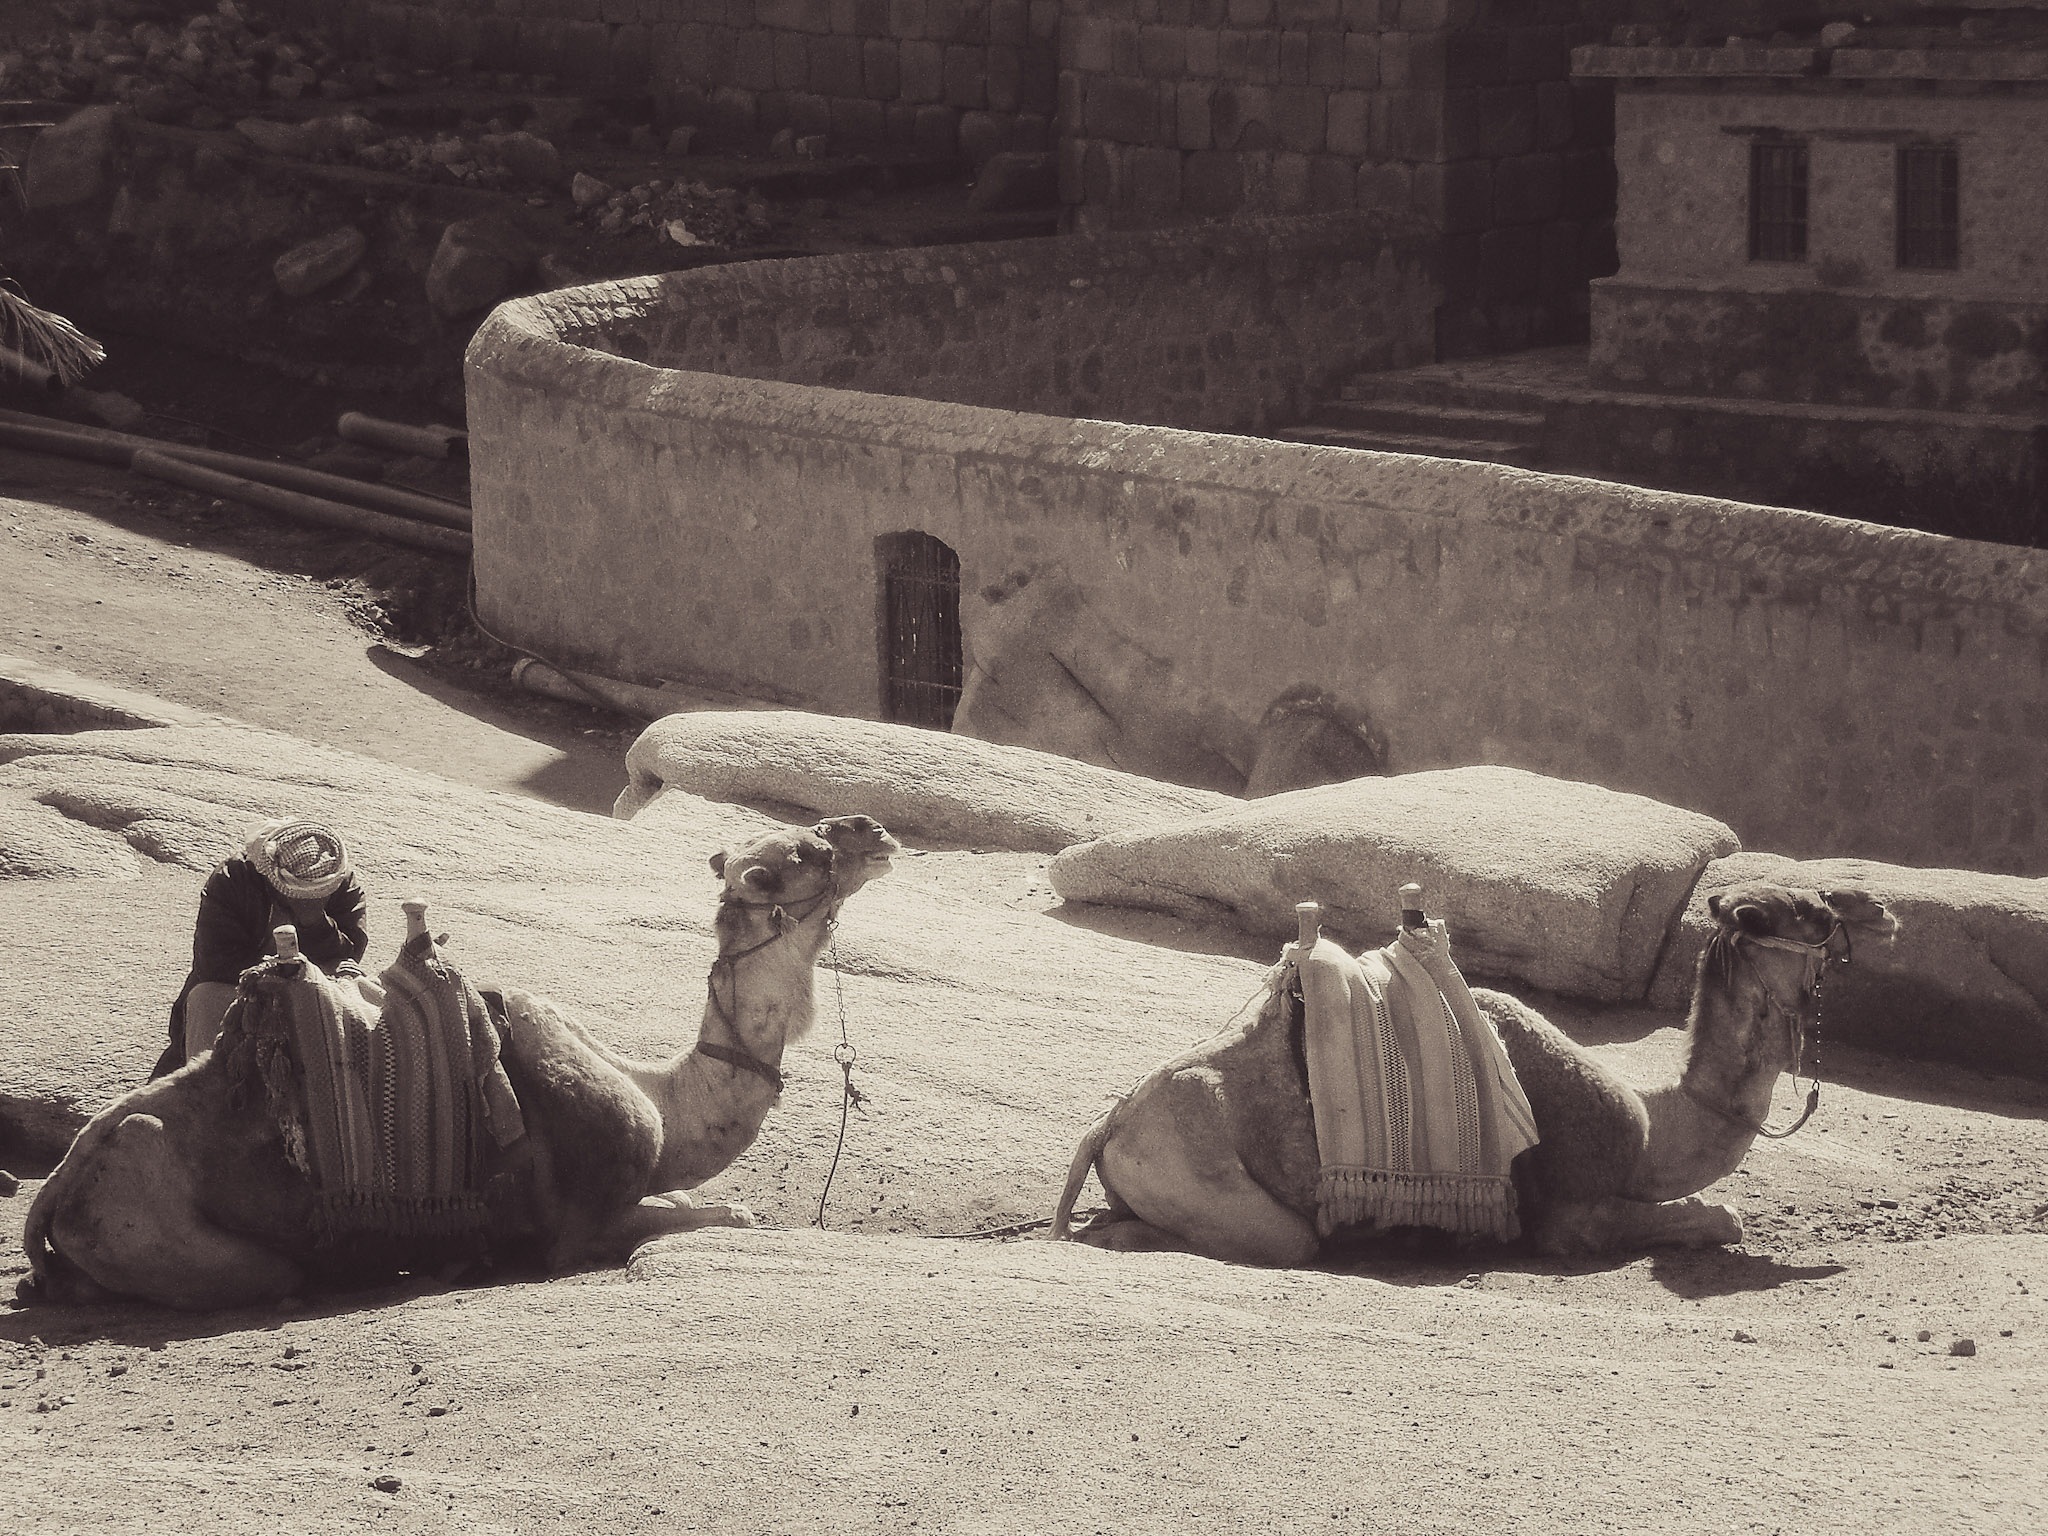
sand, rock, black and white, photography, desert, animal, monument, travel, statue, camel, africa, monochrome, dromedary, egypt, sculpture, temple, photograph, history, image, ancient history, human positions